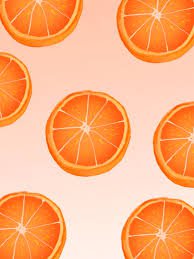
Label: Orange